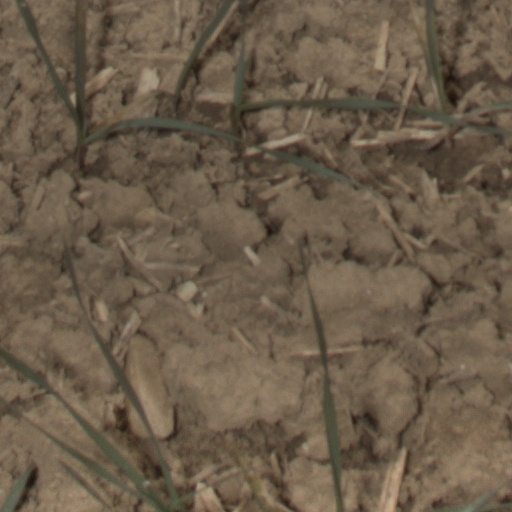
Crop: wheat